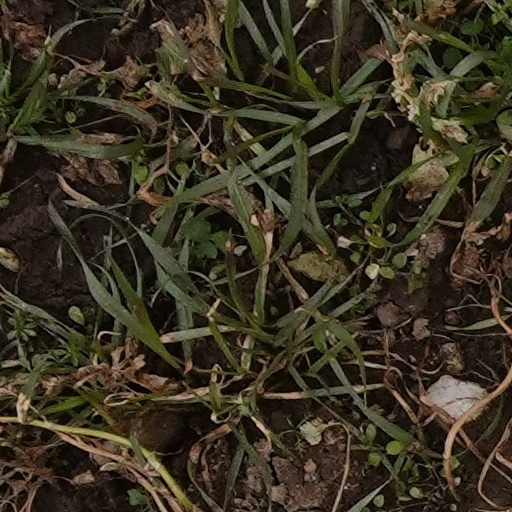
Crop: wheat